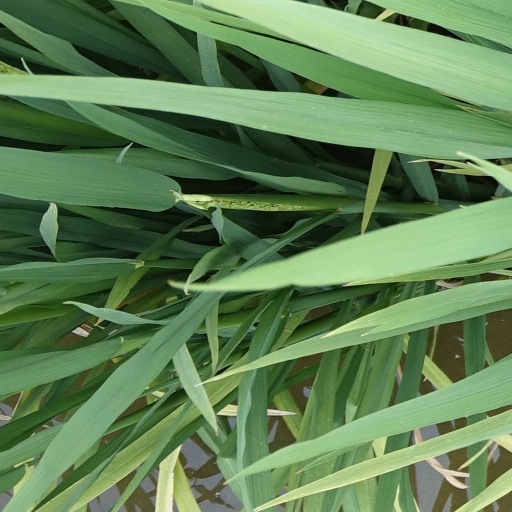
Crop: rice